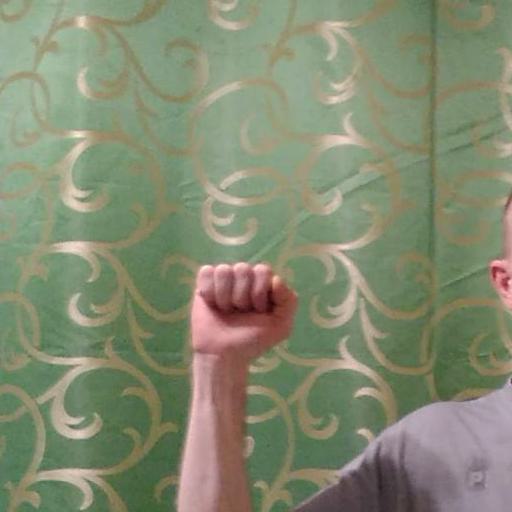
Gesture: fist